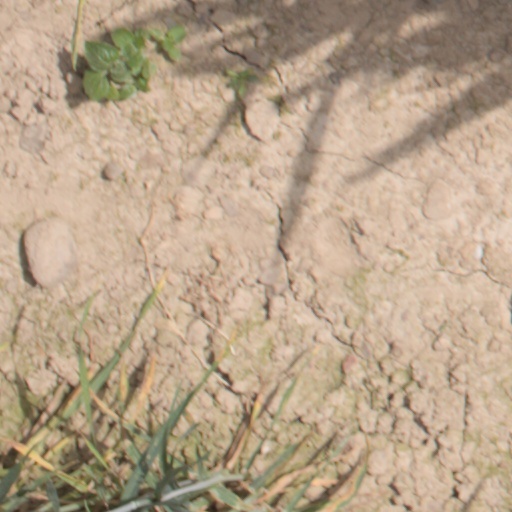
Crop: wheat